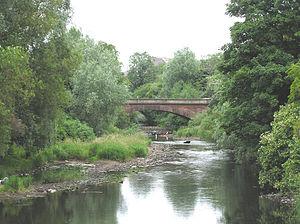
La Clyde est un fleuve majeur d'Écosse au Royaume-Uni, débouchant dans le Firth of Clyde.